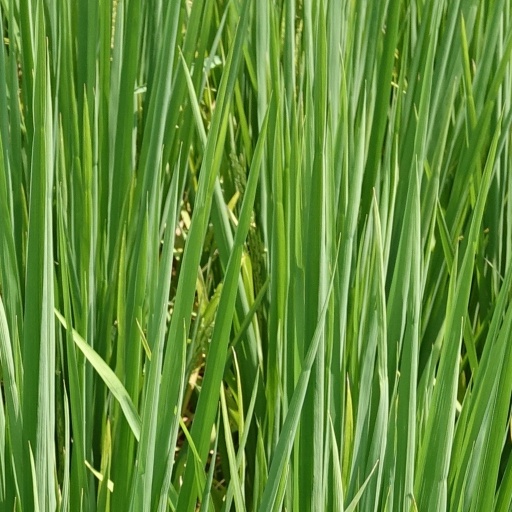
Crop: rice